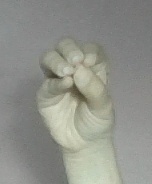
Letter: ha